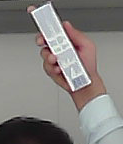
Product: sensodyne_toothpaste